Chevrolet Bolt

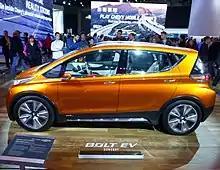
Chevrolet Bolt EV concept at the 2015 North American International Auto Show

, General Motors had tested more than 50 hand-built Bolt prototypes at the General Motors Proving Grounds in Milford, Michigan. The cars were tested at Proving Grounds and overseas for ride and handling dynamics, cabin comfort, quietness, charging capability, and energy efficiency.